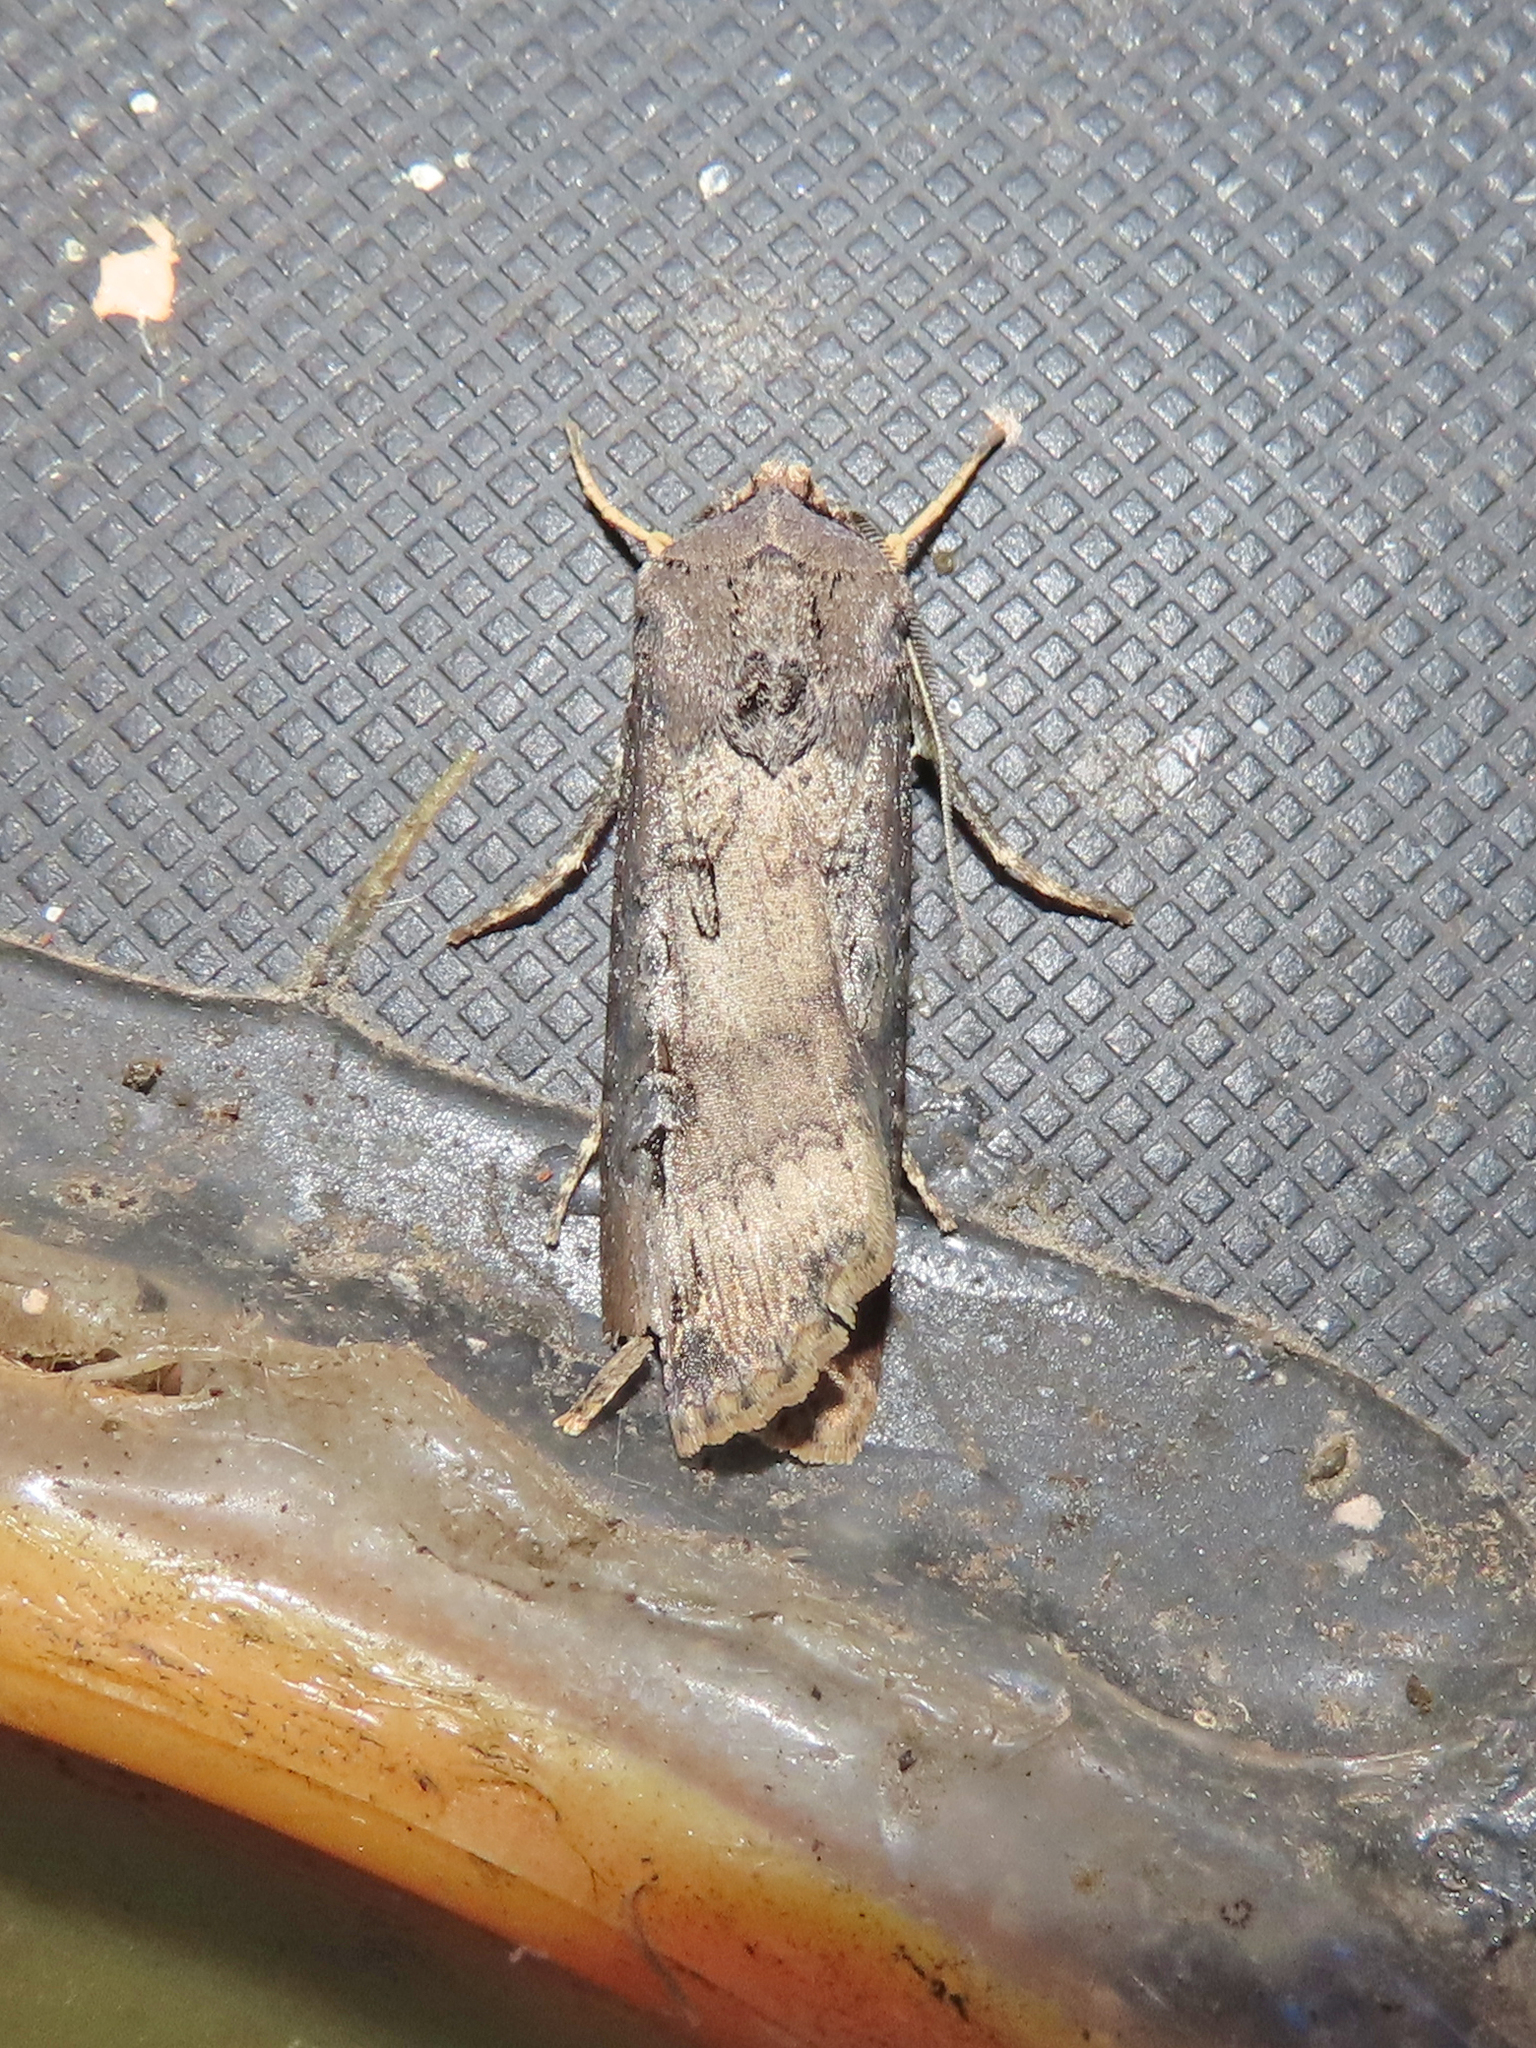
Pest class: cutworms